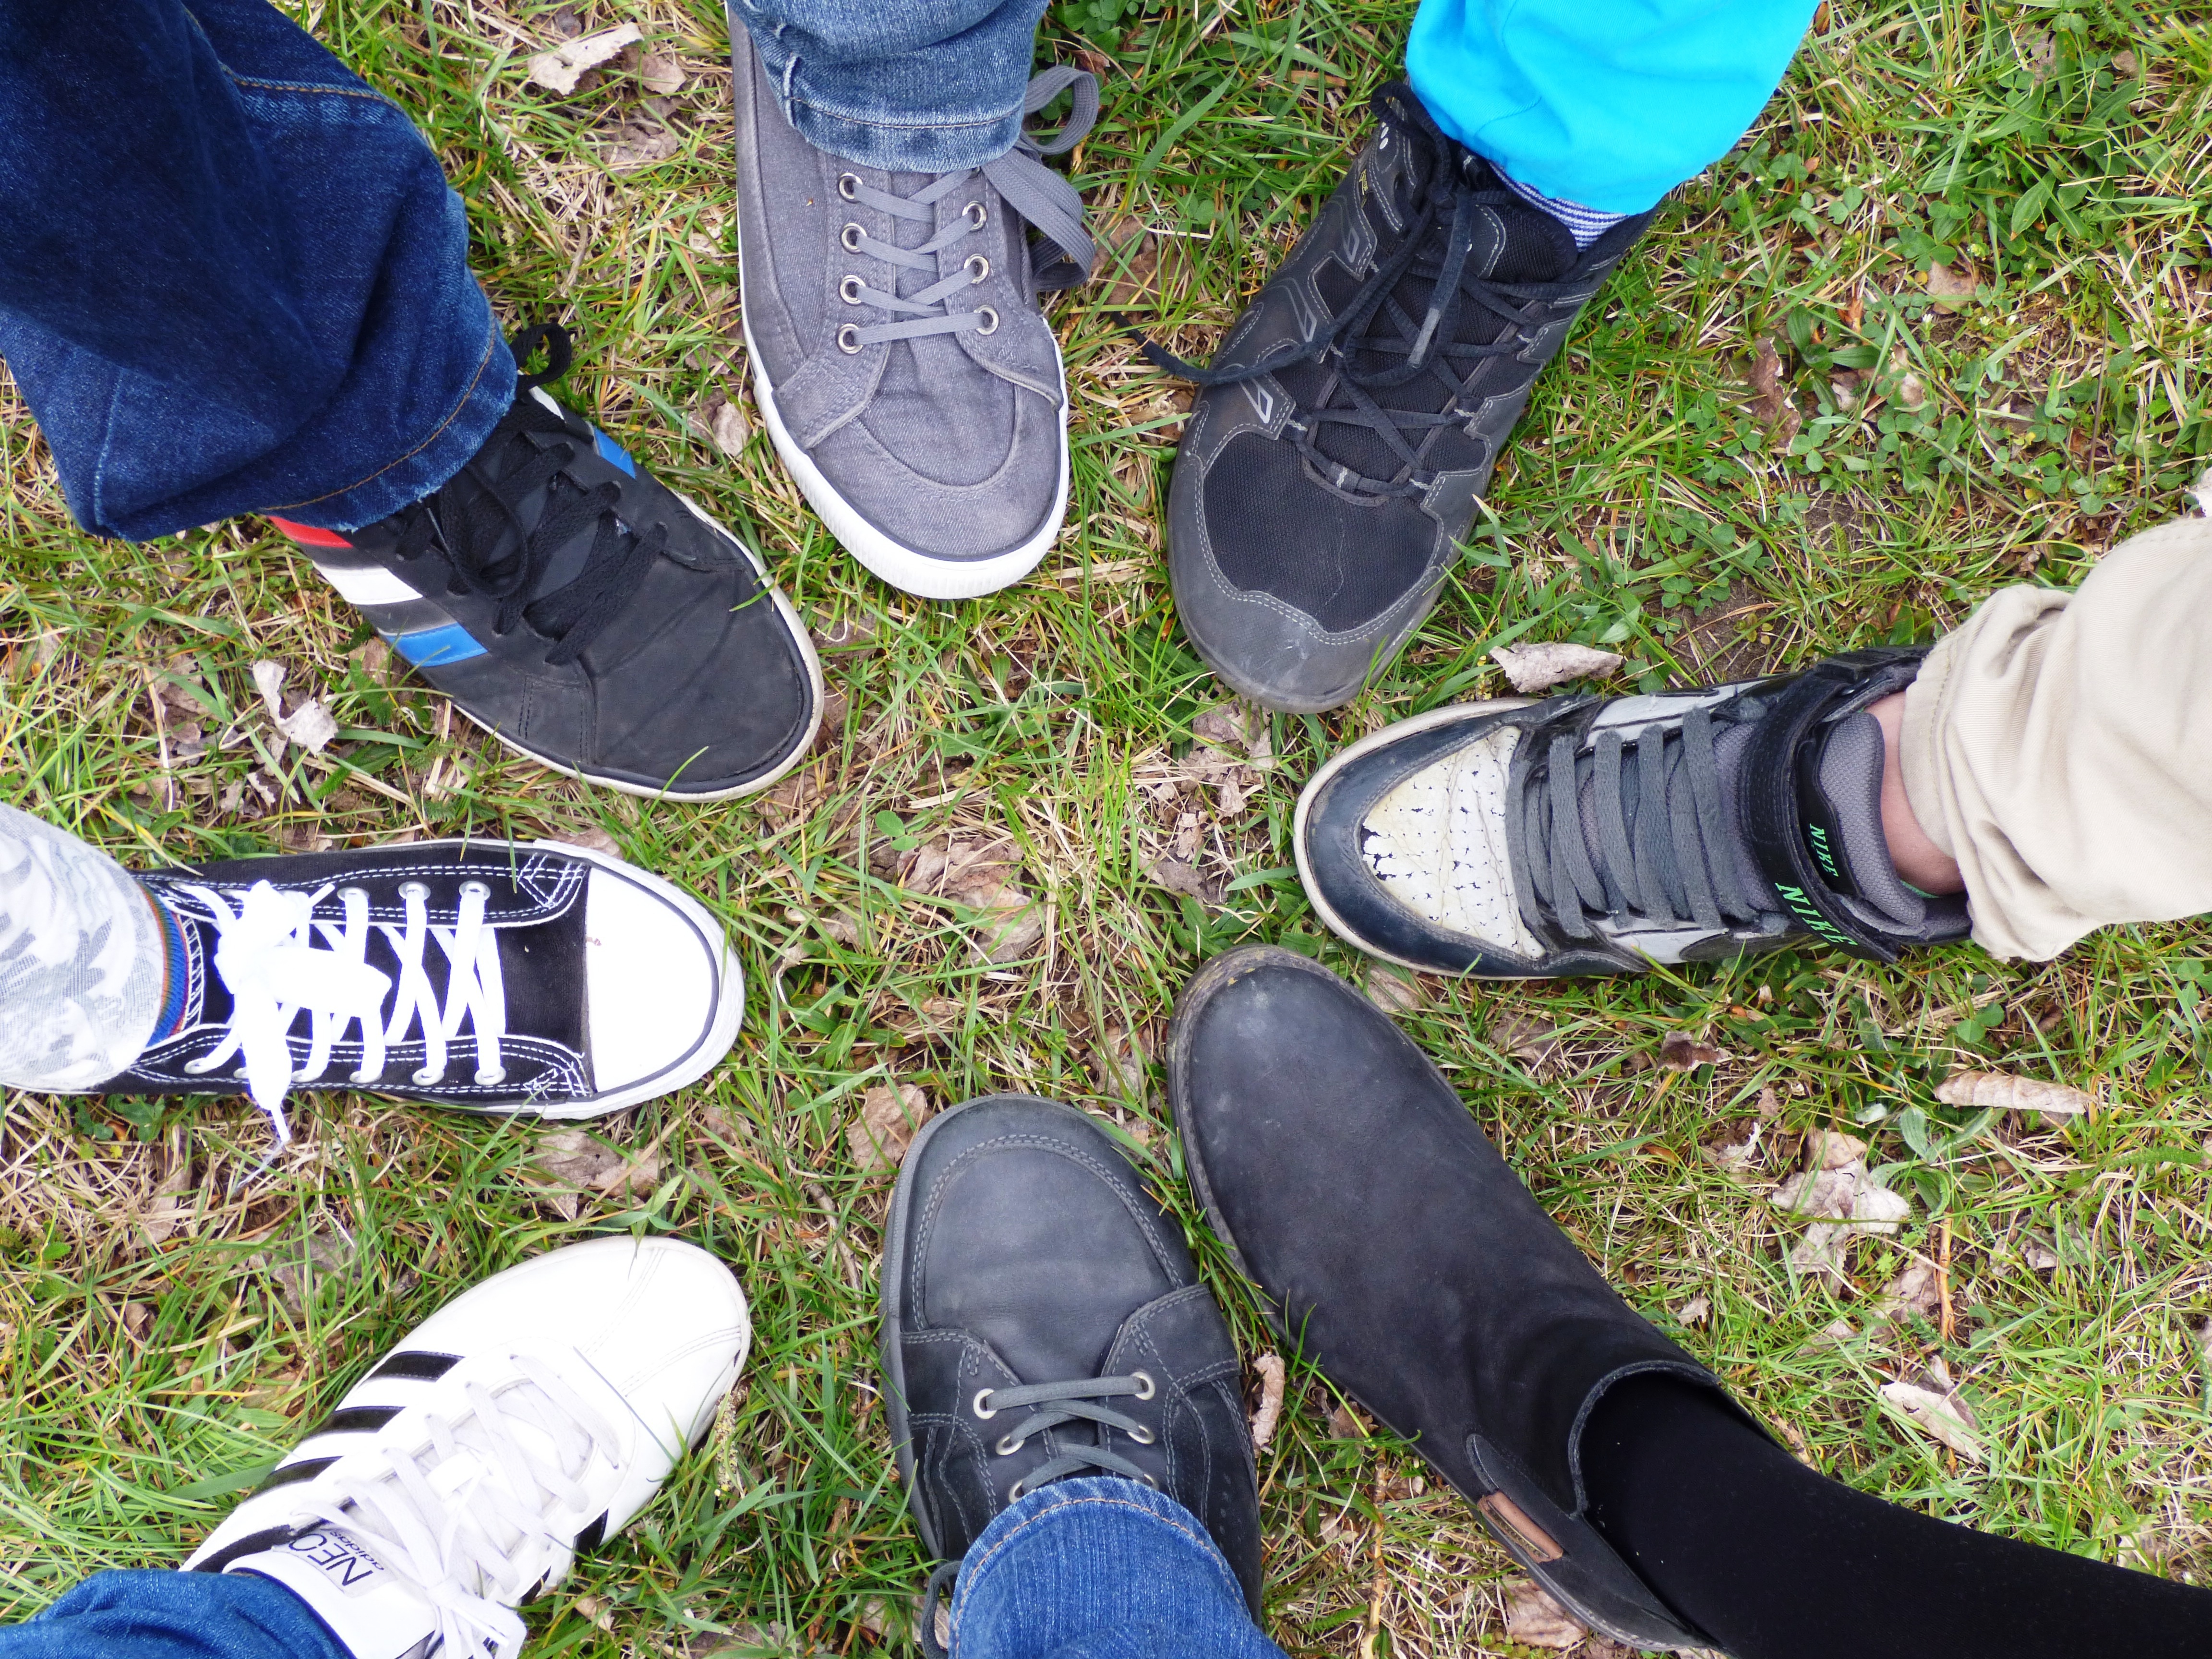
grass, shoe, group, people, lawn, feet, leg, shoes, team, legs, footwear, total, cooperation, the rate of, noga